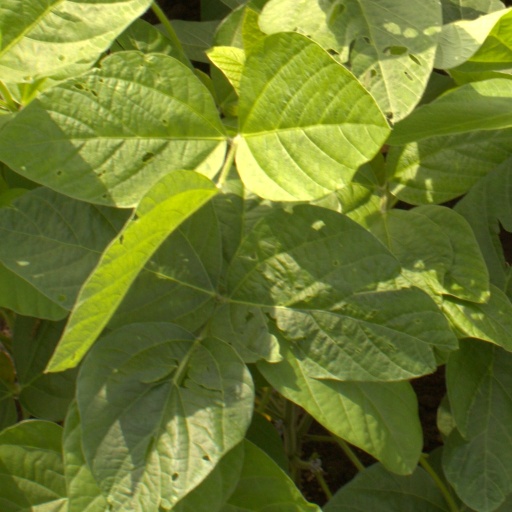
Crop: soybean